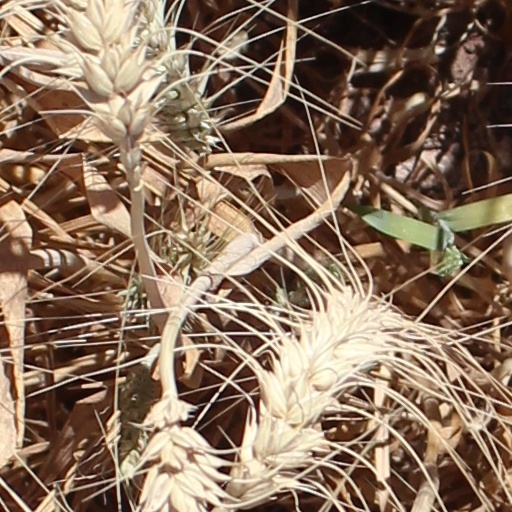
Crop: wheat